Pieter Jansz. Saenredam

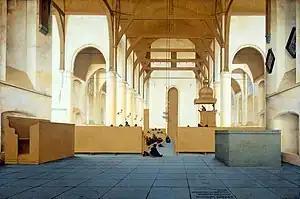
"Interior of the Sint-Odulphuskerk in Assendelft" (1649), oil on panel, with the gravestone of Saenredam's father in the foreground

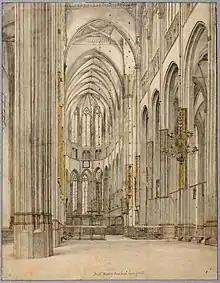
"Interior of St. Martin's Cathedral, Utrecht" (1636), drawing on paper

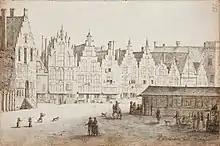
"View of the Markt in Haarlem" (1629), including the Hoofwacht on the left. Pen and brush on paper.

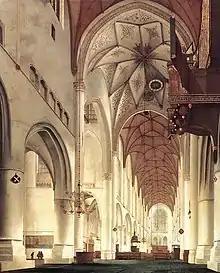
"Interior of the Church of St Bavo in Haarlem" (1648), oil on panel. The work is typical of Saenredam's perspective paintings of whitewashed church interiors.

Pieter Jansz. Saenredam (9 June 1597 – buried 31 May 1665) was a painter of the Dutch Golden Age, known for his distinctive paintings of whitewashed church interiors such as "Interior of St Bavo's Church in Haarlem" (1636) and "Interior of the Sint-Odulphuskerk in Assendelft".